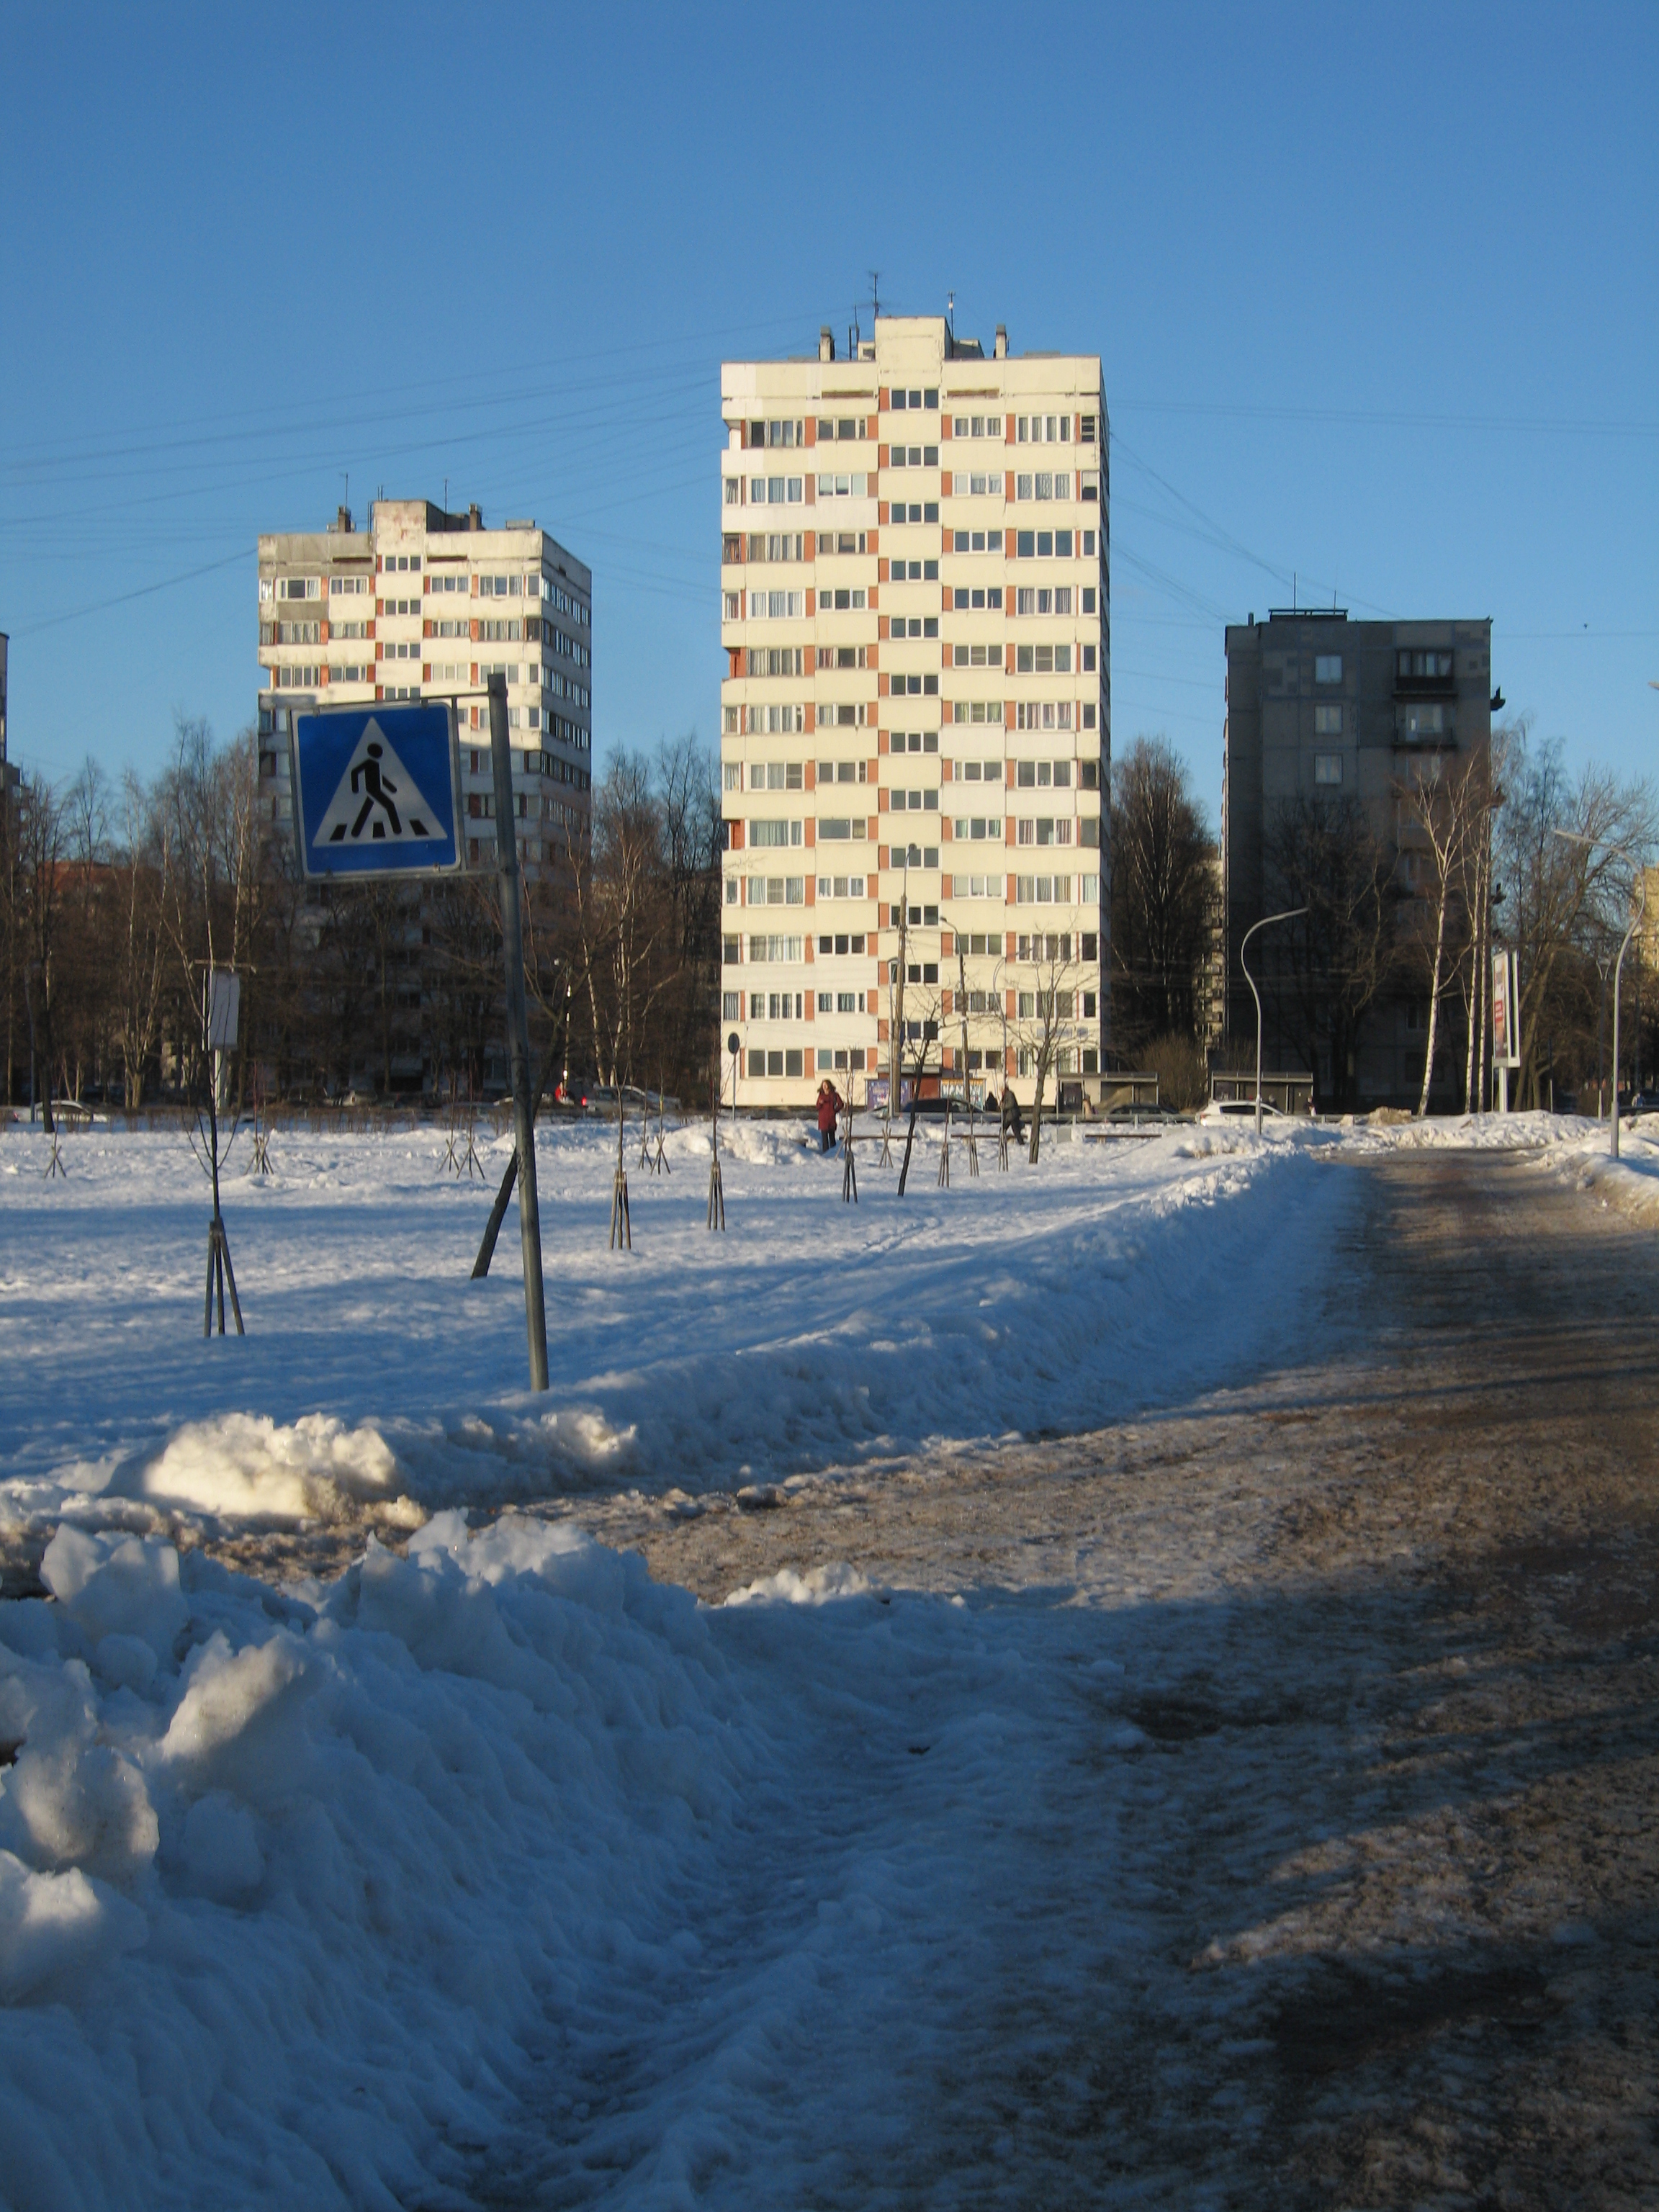
images, sky, building, snow, street light, tree, urban design, neighbourhood, residential area, tower block, condominium, freezing, real estate, landscape, city, window, facade, house, road, commercial building, apartment, mixed use, winter, suburb, event, evening, plant, headquarters, street, precipitation, downtown, natural landscape, horizon, corporate headquarters, signage, frost